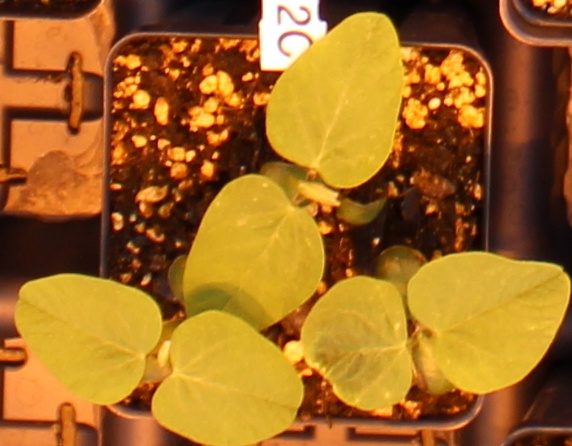
Label: Soybean